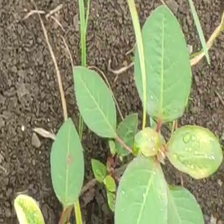
Weed species: Moti_dudhi(Euphorbia_geneculata_L)